Björlanda Church

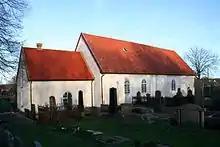
The Björlanda Church and churchyard

The Björlanda Church (Swedish: "Björlanda kyrka") is a medieval church in Björlanda, Gothenburg Municipality, western Sweden. It is located on the Hisingen island and belongs to the parish of Torslanda-Björlanda in the Diocese of Gothenburg.